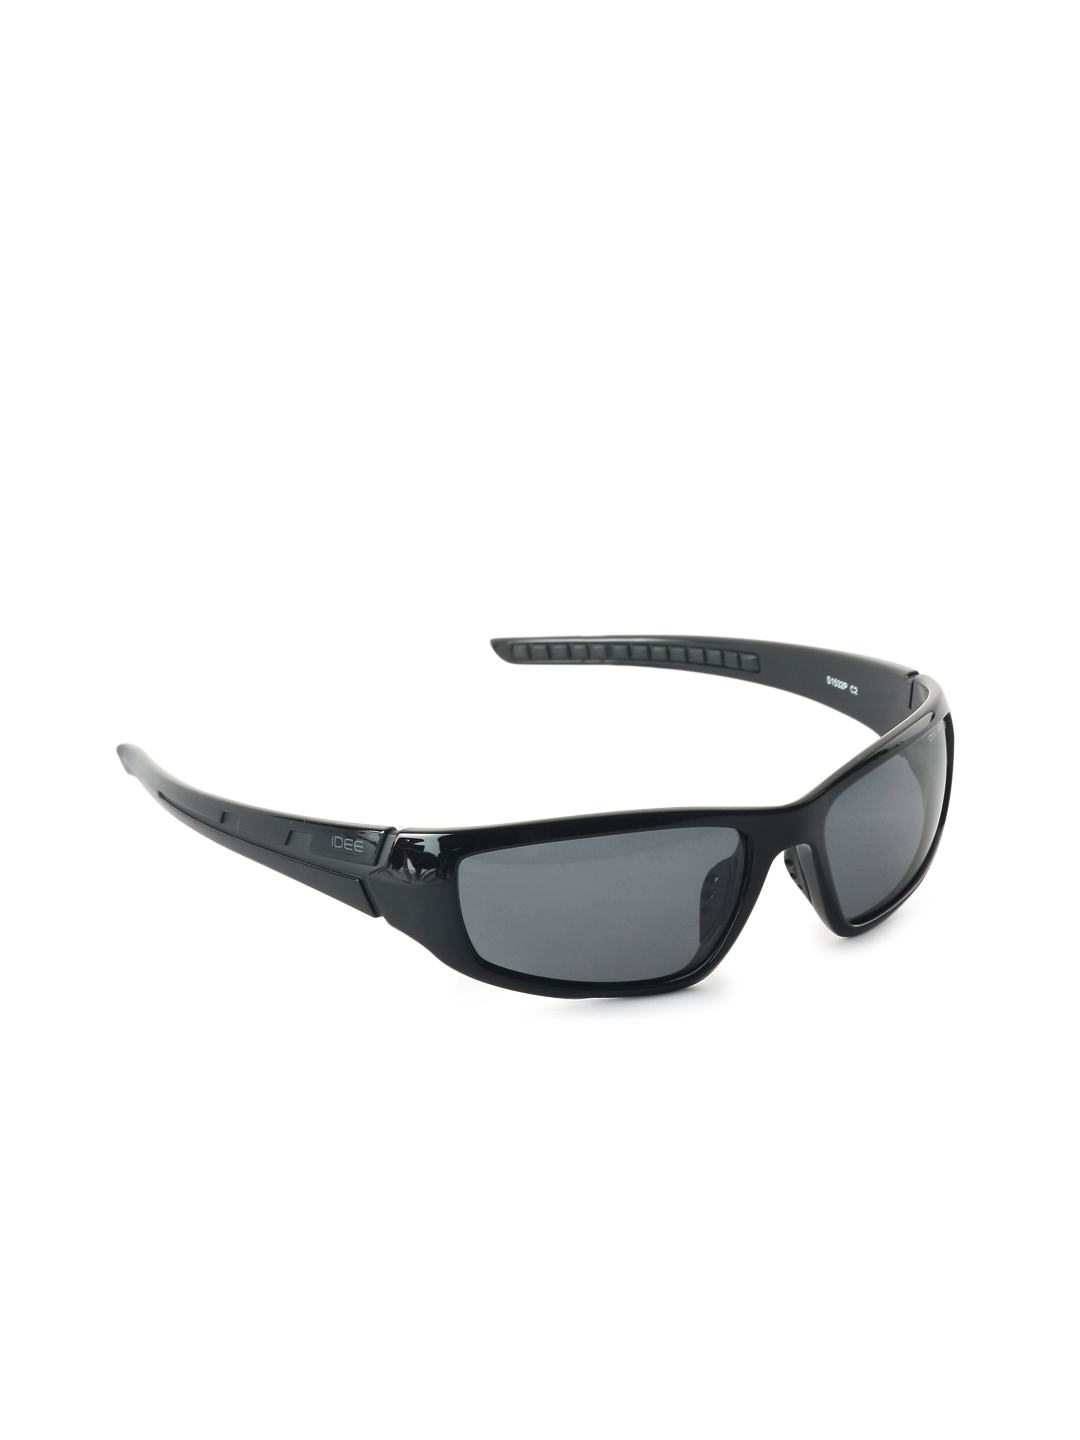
I Dee Men Black Sunglasses
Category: Accessories / Eyewear / Sunglasses
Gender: Men
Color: Black
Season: Winter 2016
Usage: Casual